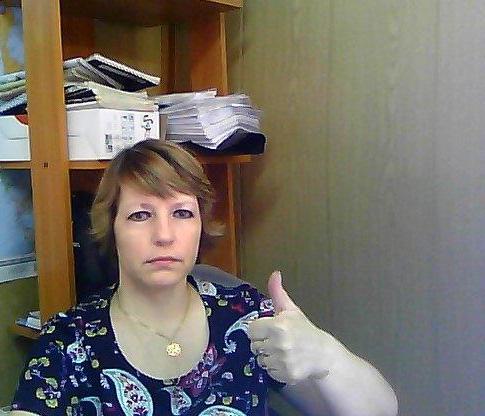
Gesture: like